Apaseo el Grande

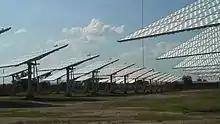
Photovoltaic Plant in Industrial Park La Amistad

The Municipality of Apaseo el Grande was traditionally an agricultural and livestock center. Agriculture benefited from the construction of the irrigation district of the Upper Lerma. The main crops are alfalfa, beans, corn, grasses and sorghum. Cattle, pigs and goats are raised, and fowl are bred. These activities have been reduced as a percentage of the economy in recent years due to the development of several industrial zones in the township. Though industry thrives in Apaseo el Grande, its production services gross total (PBT) is 8.1%, well below the 25.1% statewide total.